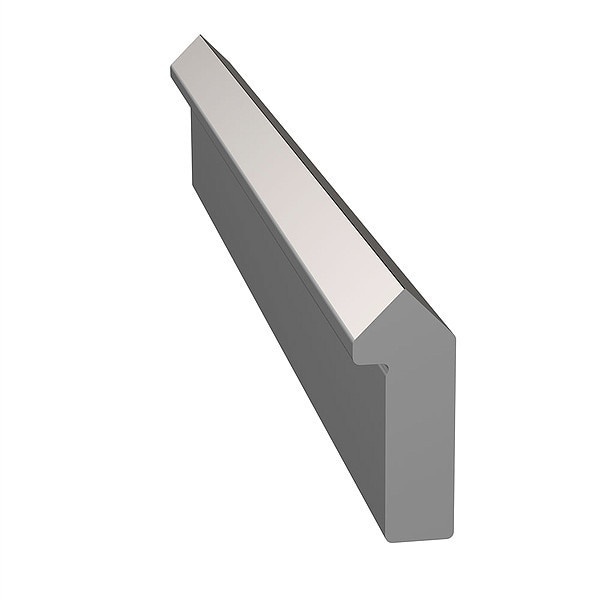
Track, Hardened Carbon Steel, 8 ft L
Track, Overall Length 8 ft, Overall Width 0.516 in, Overall Height 0.153 in, Rail Material Hardened Carbon Steel, Agency Compliance AISI, For Use With MinVee Guide Wheels, Mounting Hole Center to Center Not Applicable, Mounting Hole from Shaft End Not Applicable, Mounting Hole Size Not Applicable, Number of Mounting Holes Not Applicable, Rail Finish Polished and Oiled, Series MinVee, Size 0, System of Measurement Inch
Brand: Minvee
Category: Hardware > Hardware Accessories > Hardware Fasteners > Nails > Railroad Spikes